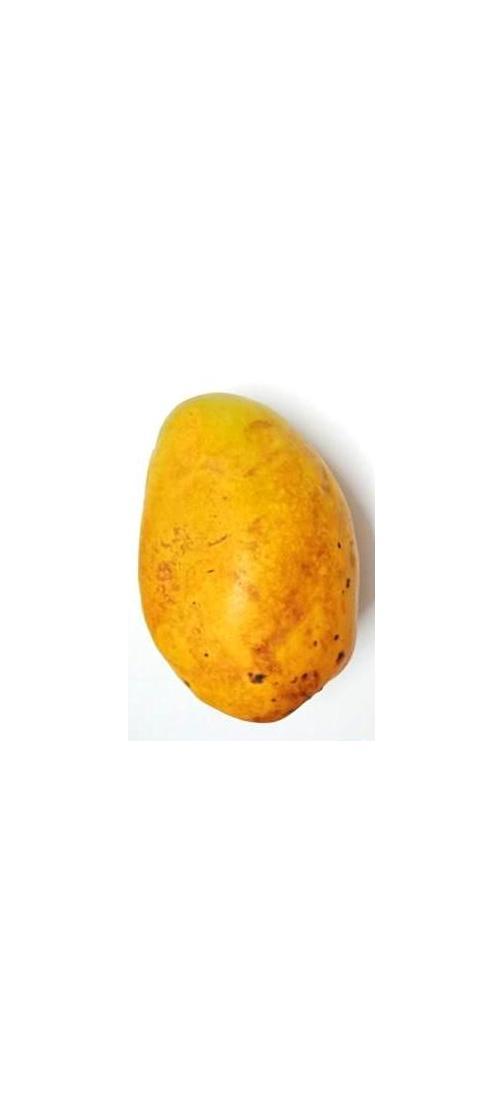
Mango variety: Bari-11